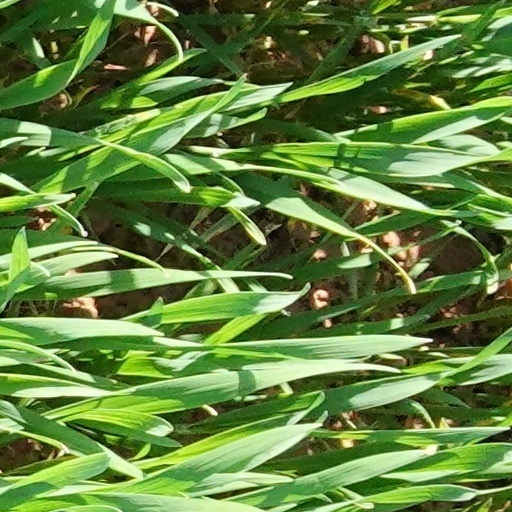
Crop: wheat